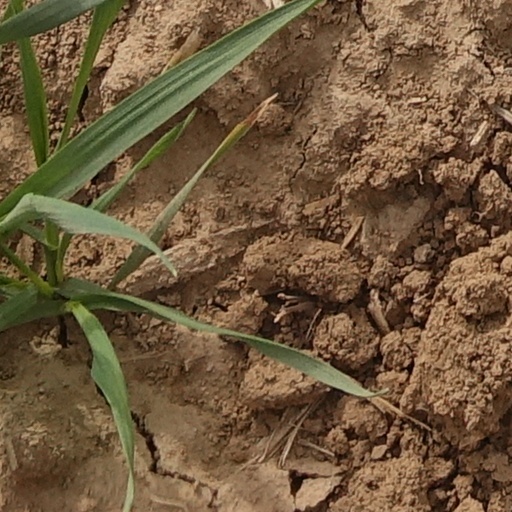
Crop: wheat